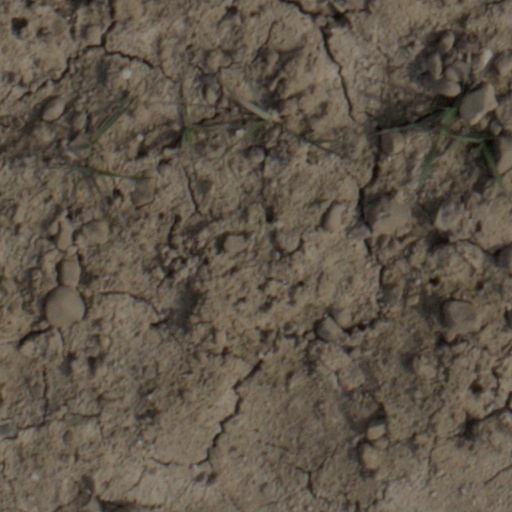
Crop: wheat